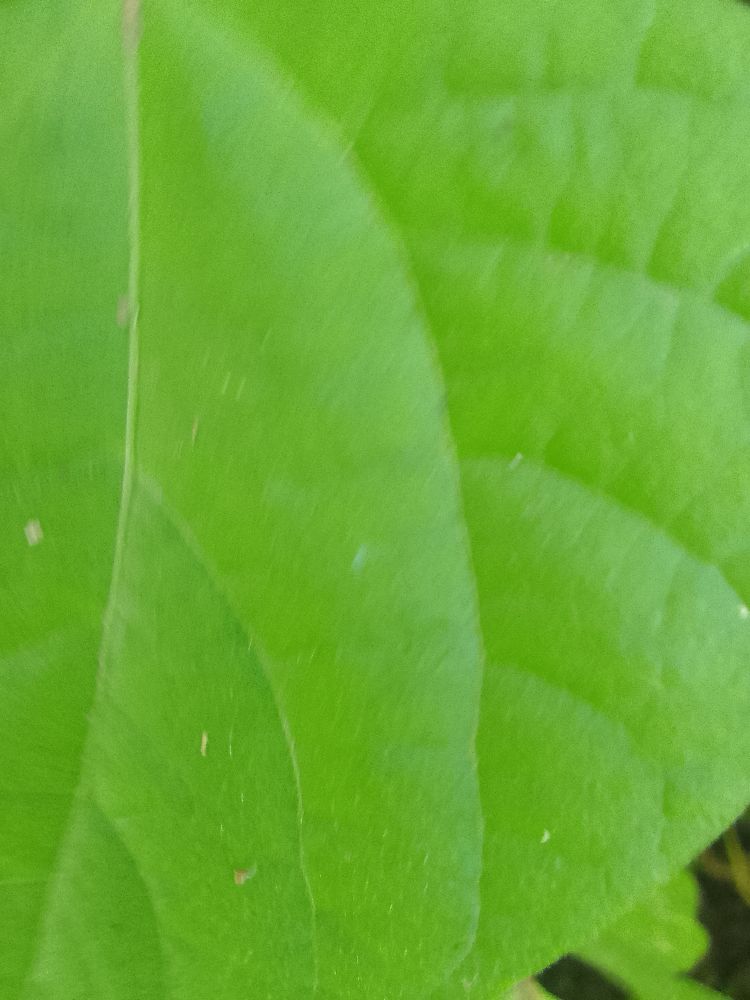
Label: healthy